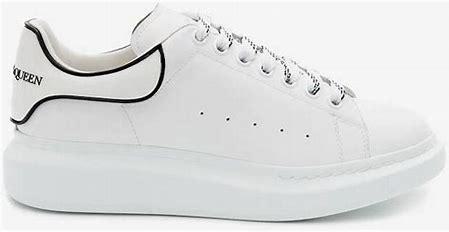
Brand: Alexander
Model: McQueen Alexander Mcqueen Oversized